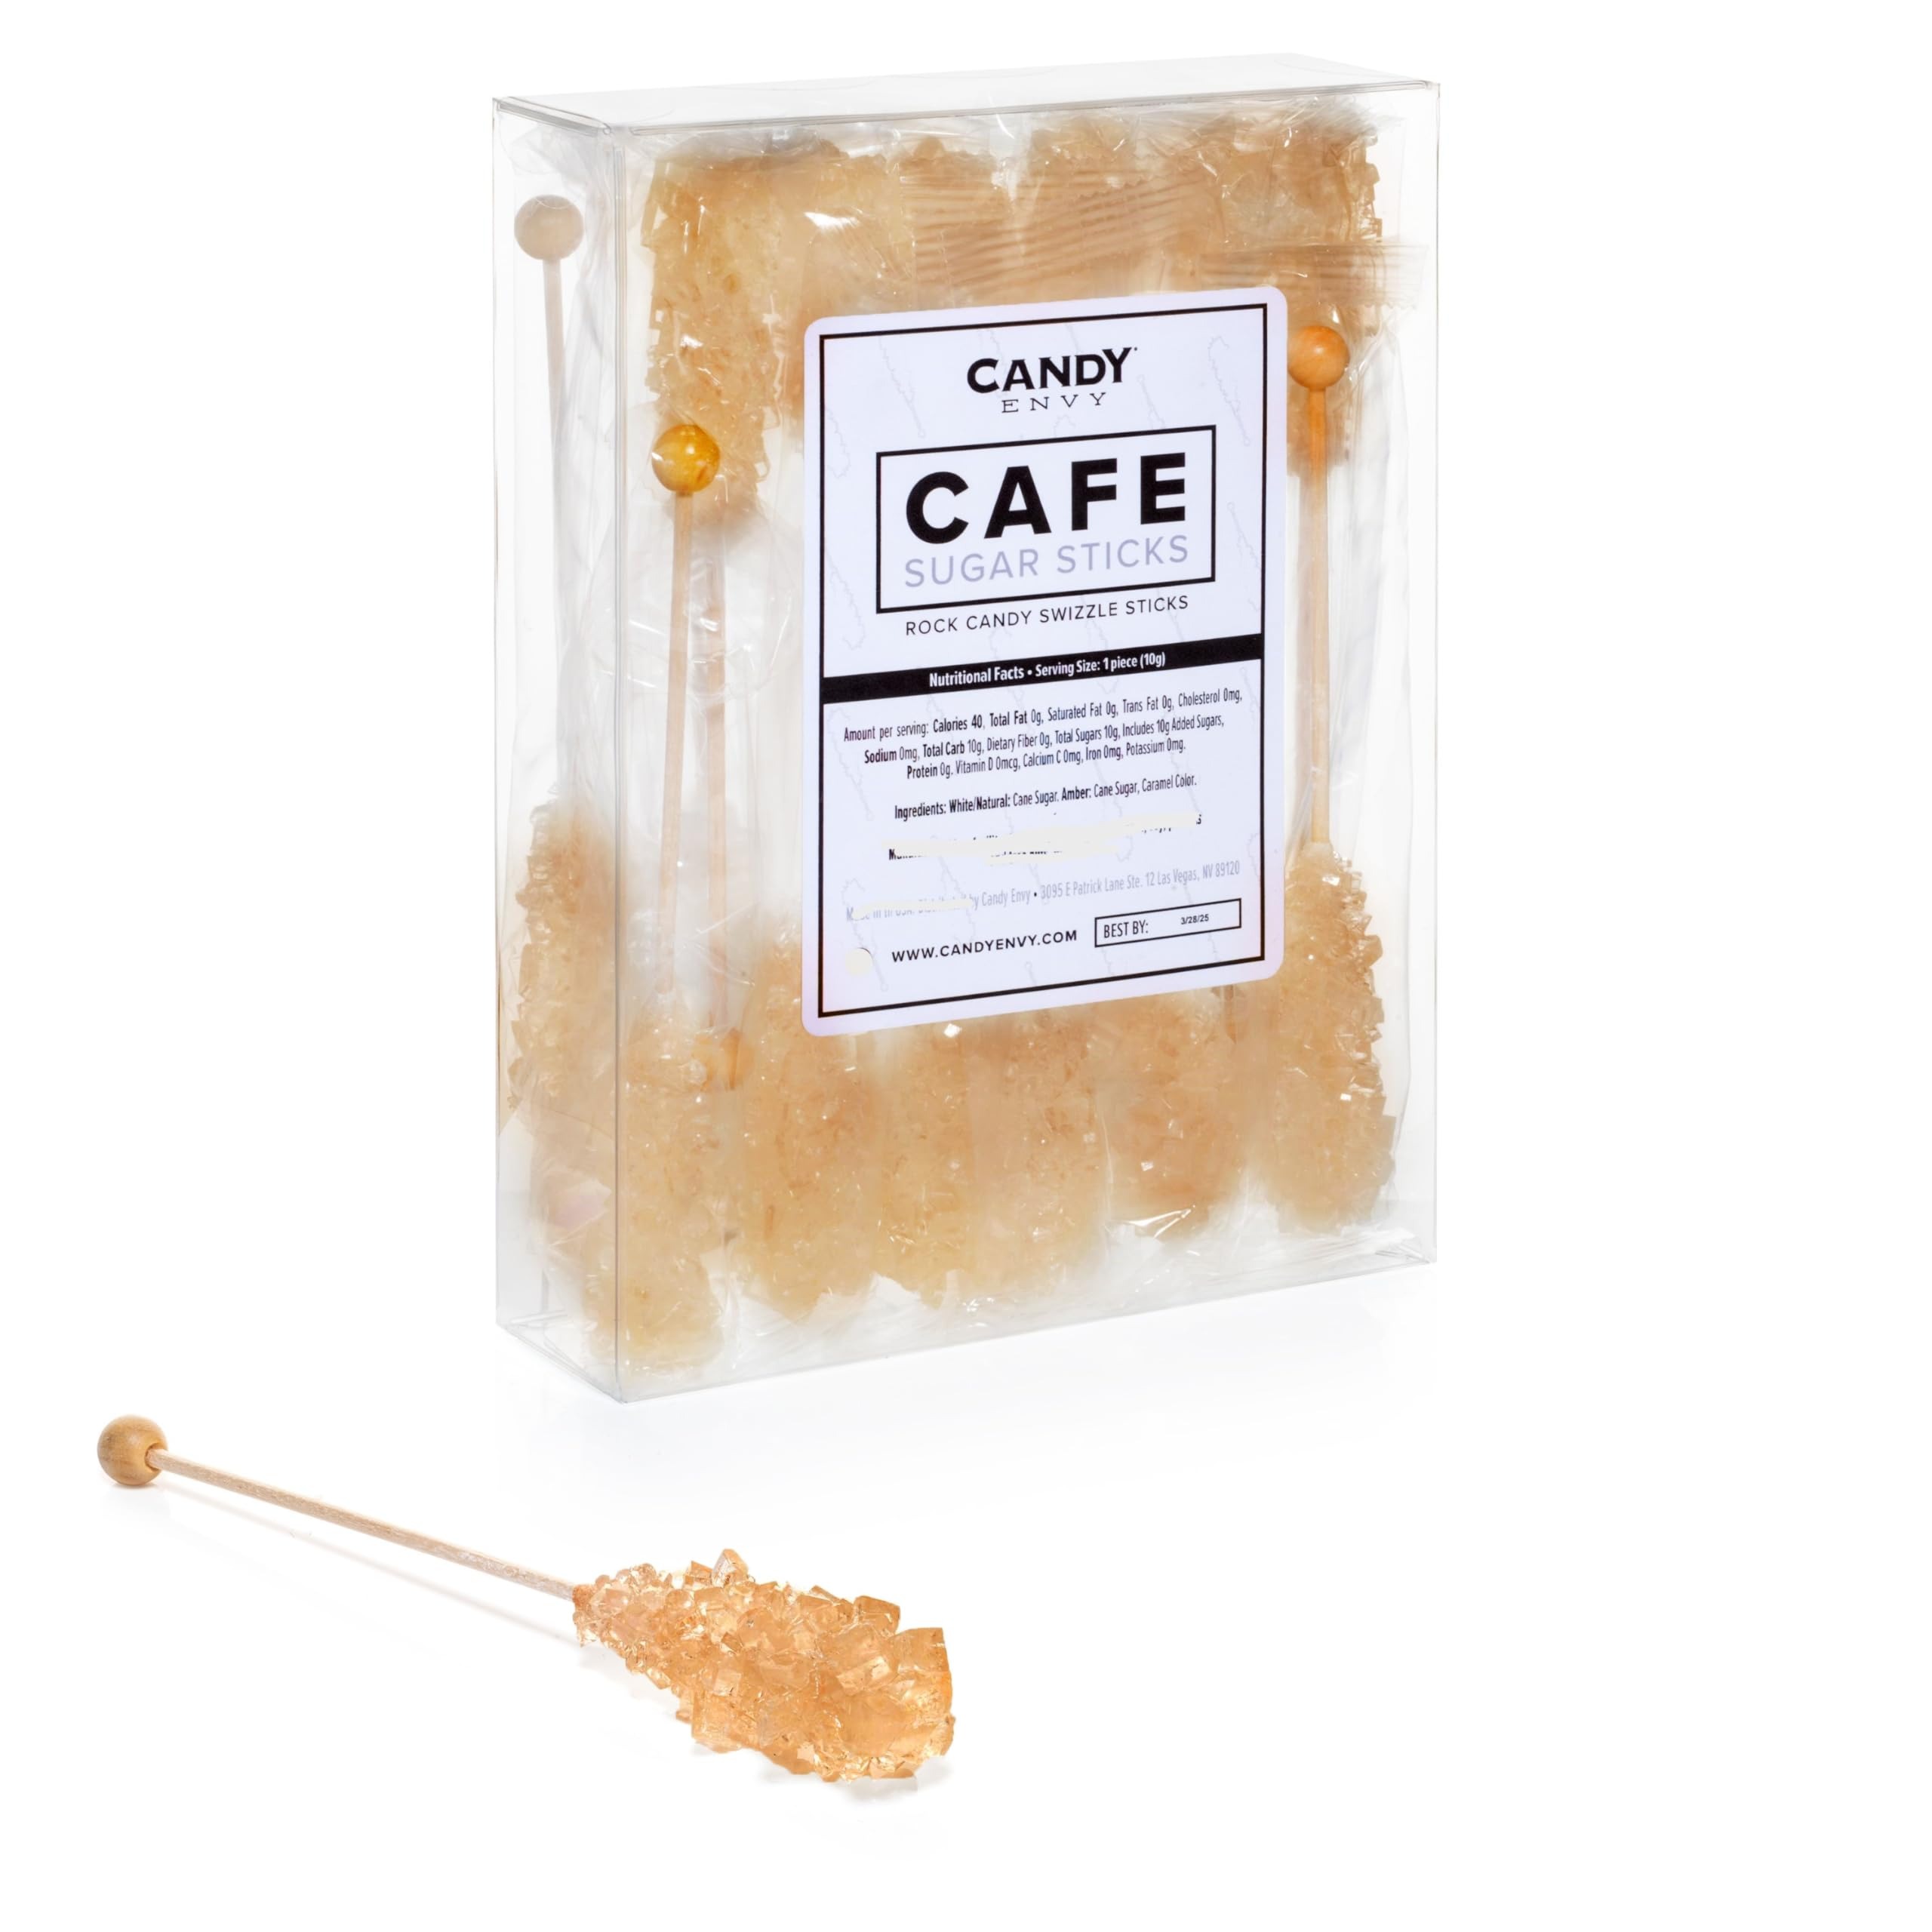
Item Name: Candy Envy - Amber Café Sugar Sticks Mini Rock Candy - 18 Individually Wrapped Amber Treats - Original Sugar Flavored
Bullet Point 1: 18 Individually Wrapped Amber Café Sugar Sticks Mini Rock Candy
Bullet Point 2: Original Sugar!
Bullet Point 3: Our Mini Rock Candy Sugar Sticks are perfect addition to your coffee or cocktail bar or as a party favor handout
Bullet Point 4: Enjoy mini goodness with every 10 Gram Stick! Each Café Sugar Stick is the equivalent of 2 1/2 sugar cubes!
Bullet Point 5: Certified OU Kosher
Value: 6.34
Unit: Ounce

Price: 17.99